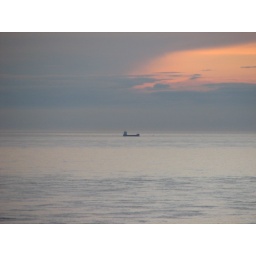
Passing ship as seen from the hill in sheringham.